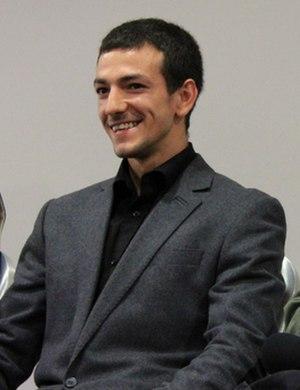
Josef Altin est un acteur britannique né le 12 février 1983 à Londres.
Cet article présente la liste des personnages de la série télévisée américaine Game of Thrones, adaptée des romans de fantasy médiévale écrits par George R. R. Martin. La série se déroule dans un univers fictif et narre les luttes de pouvoir pour le contrôle du Trône de fer sur les continents d'Essos et Westeros entre de nobles clans rivaux et leurs allégeances.